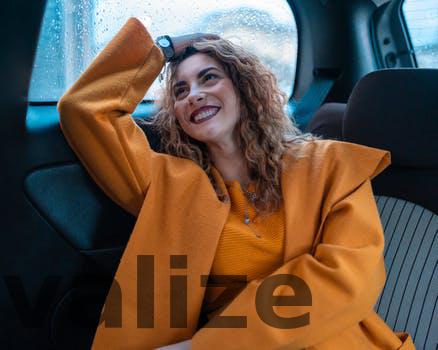
Label: Watermark